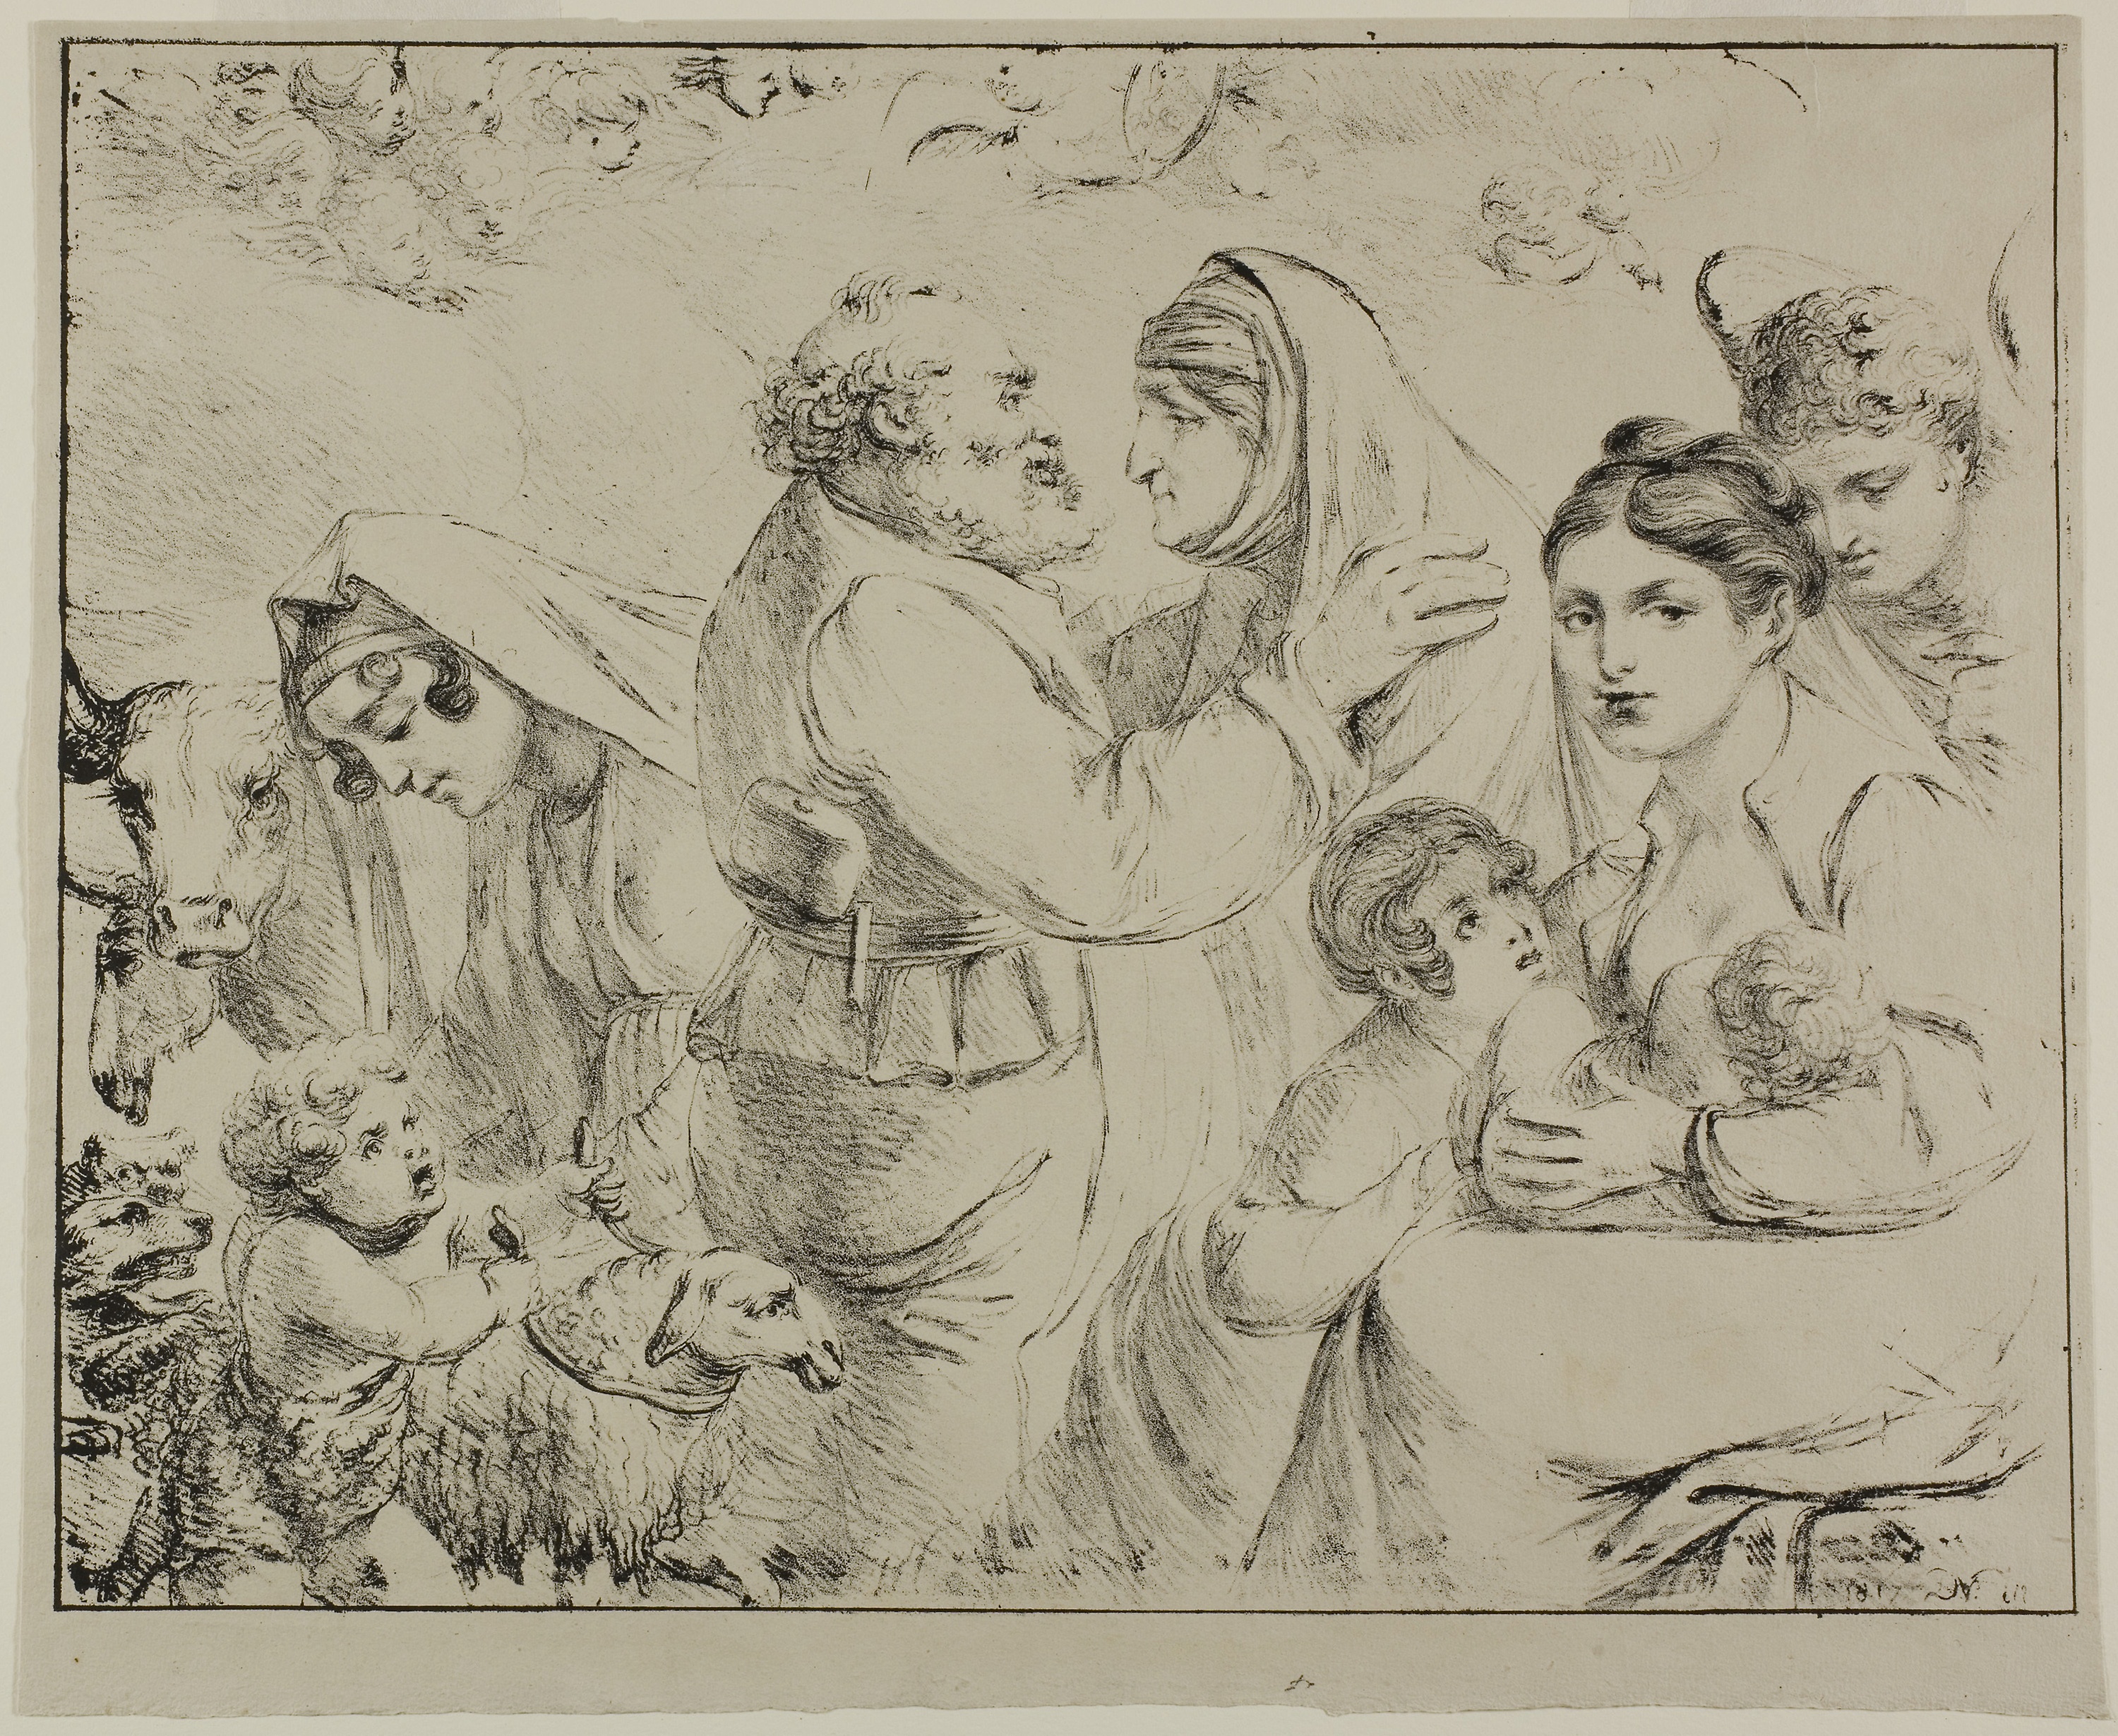
art, drawing, figure drawing, sketch, black and white, illustration, artwork, visual arts, portrait, fictional character, printmaking